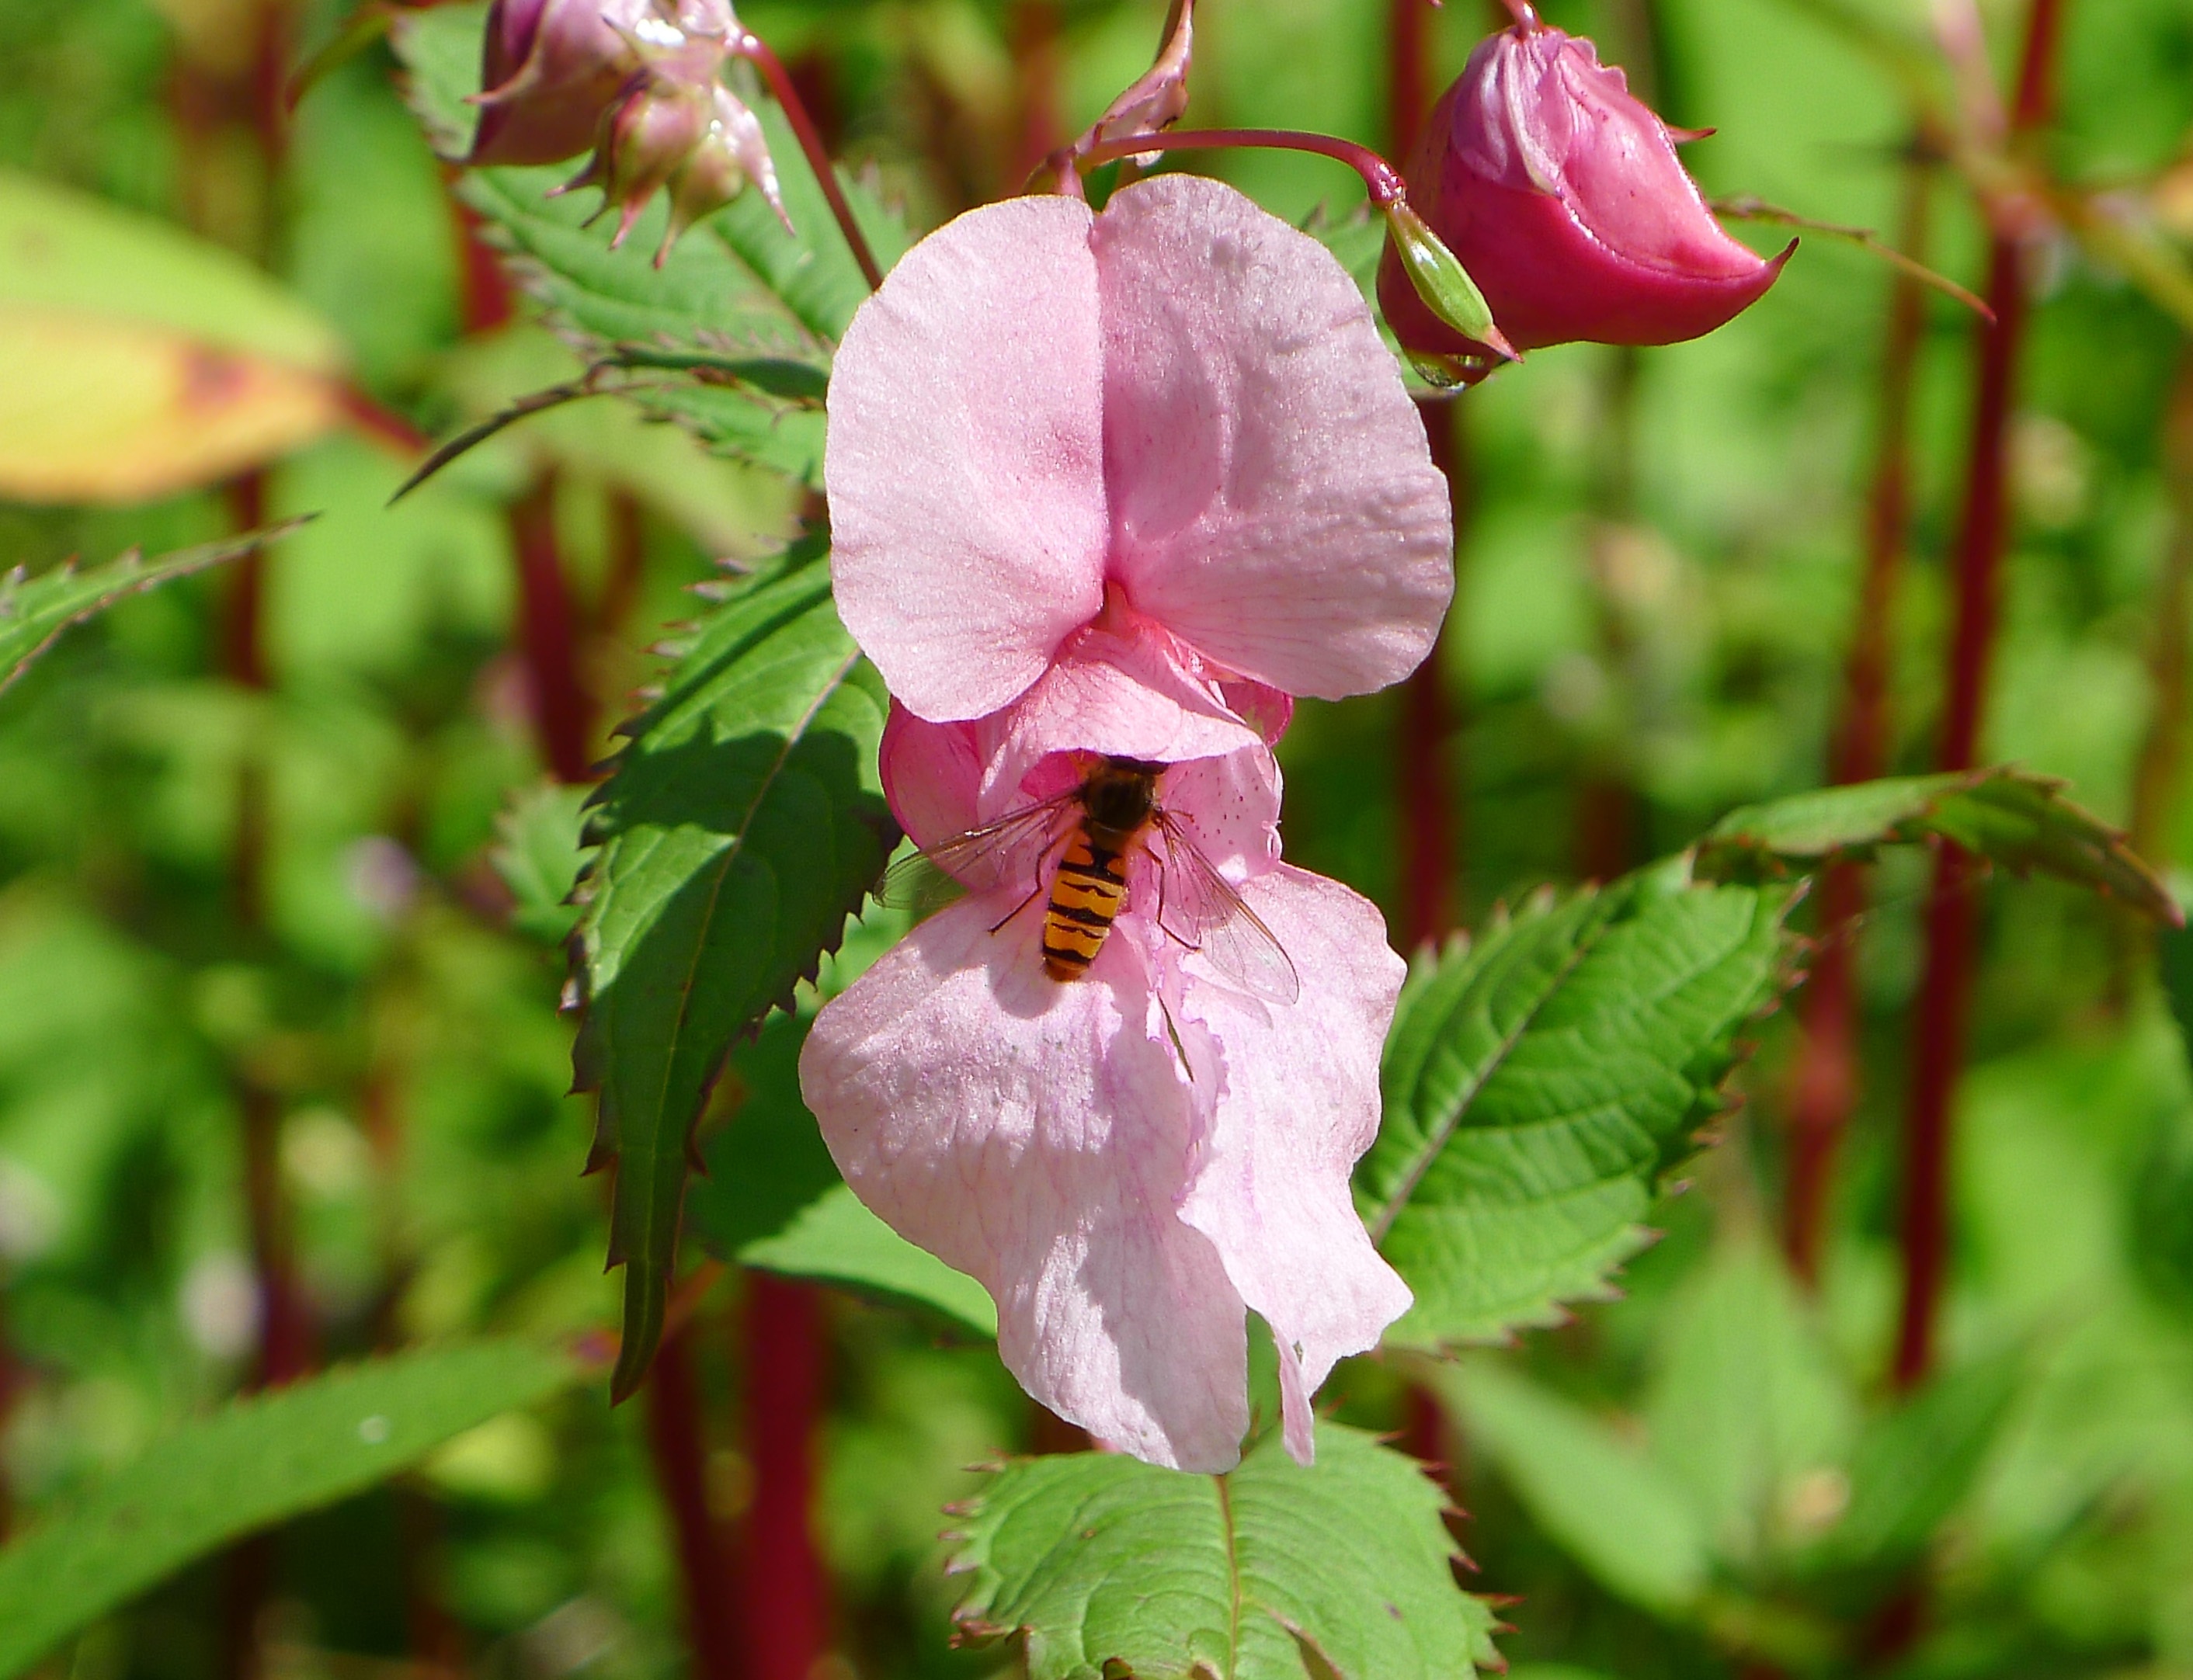
blossom, plant, flower, petal, bloom, botany, pink, close, flora, wildflower, bee, macro photography, flowering plant, land plant